Trinity, North Carolina

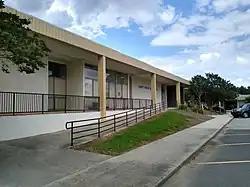
Trinity High School

Randolph County School System operates public schools including Trinity High School and Wheatmore High School.